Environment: real
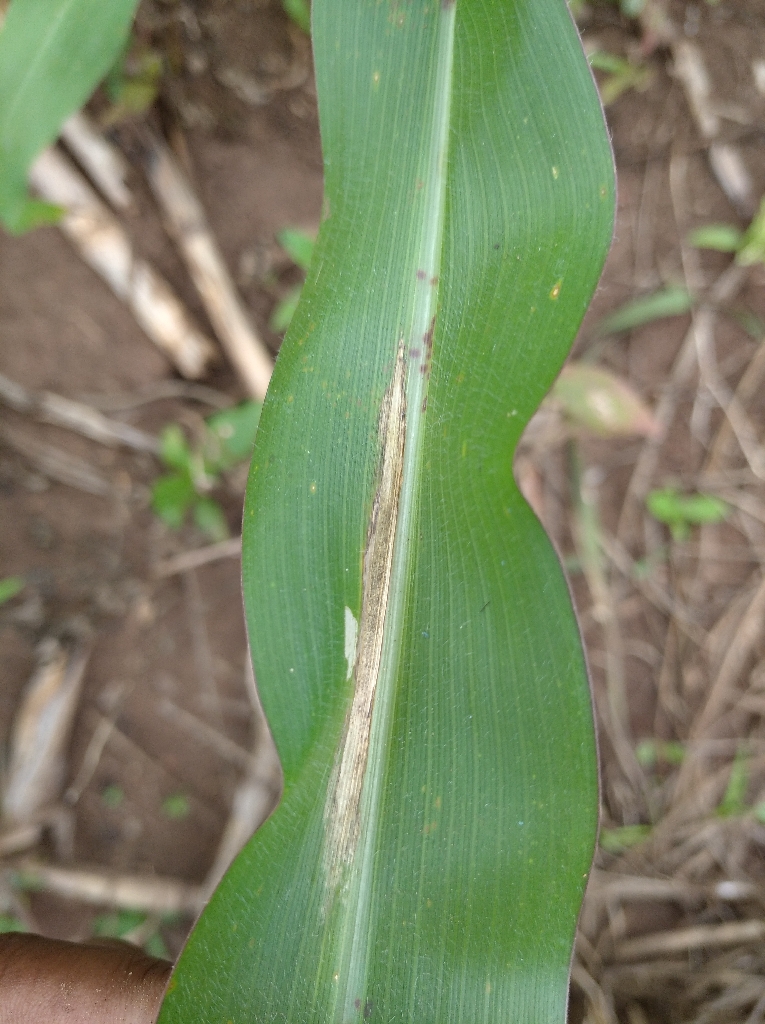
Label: northern_corn_leaf_blight